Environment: real
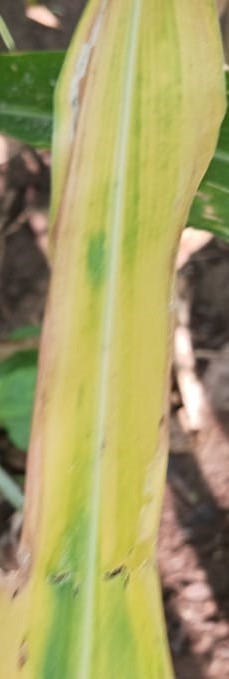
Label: nitrogen_deficiency